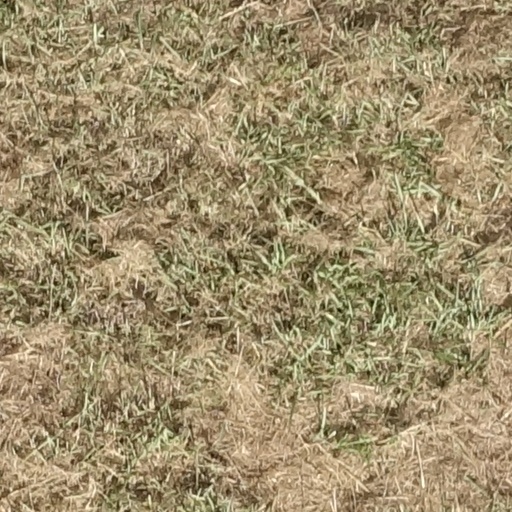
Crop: sorghum